Concealed conduction

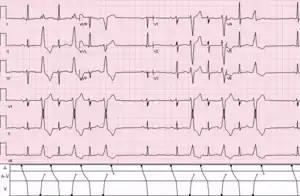
Laddergram illustrating interpolated VPBs and concealed conduction

Concealed conduction is tissue stimulation without direct effect, but leading to a change in conduction characteristics. The term "concealed" is in reference to that the conduction is not observable by electrocardiogram.